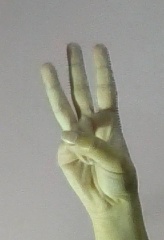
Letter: thaa